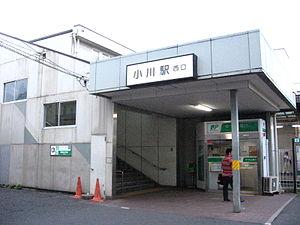
La gare d'Ogawa est une gare ferroviaire située à Kodaira, à Tokyo au Japon. La gare est exploitée par la compagnie Seibu.